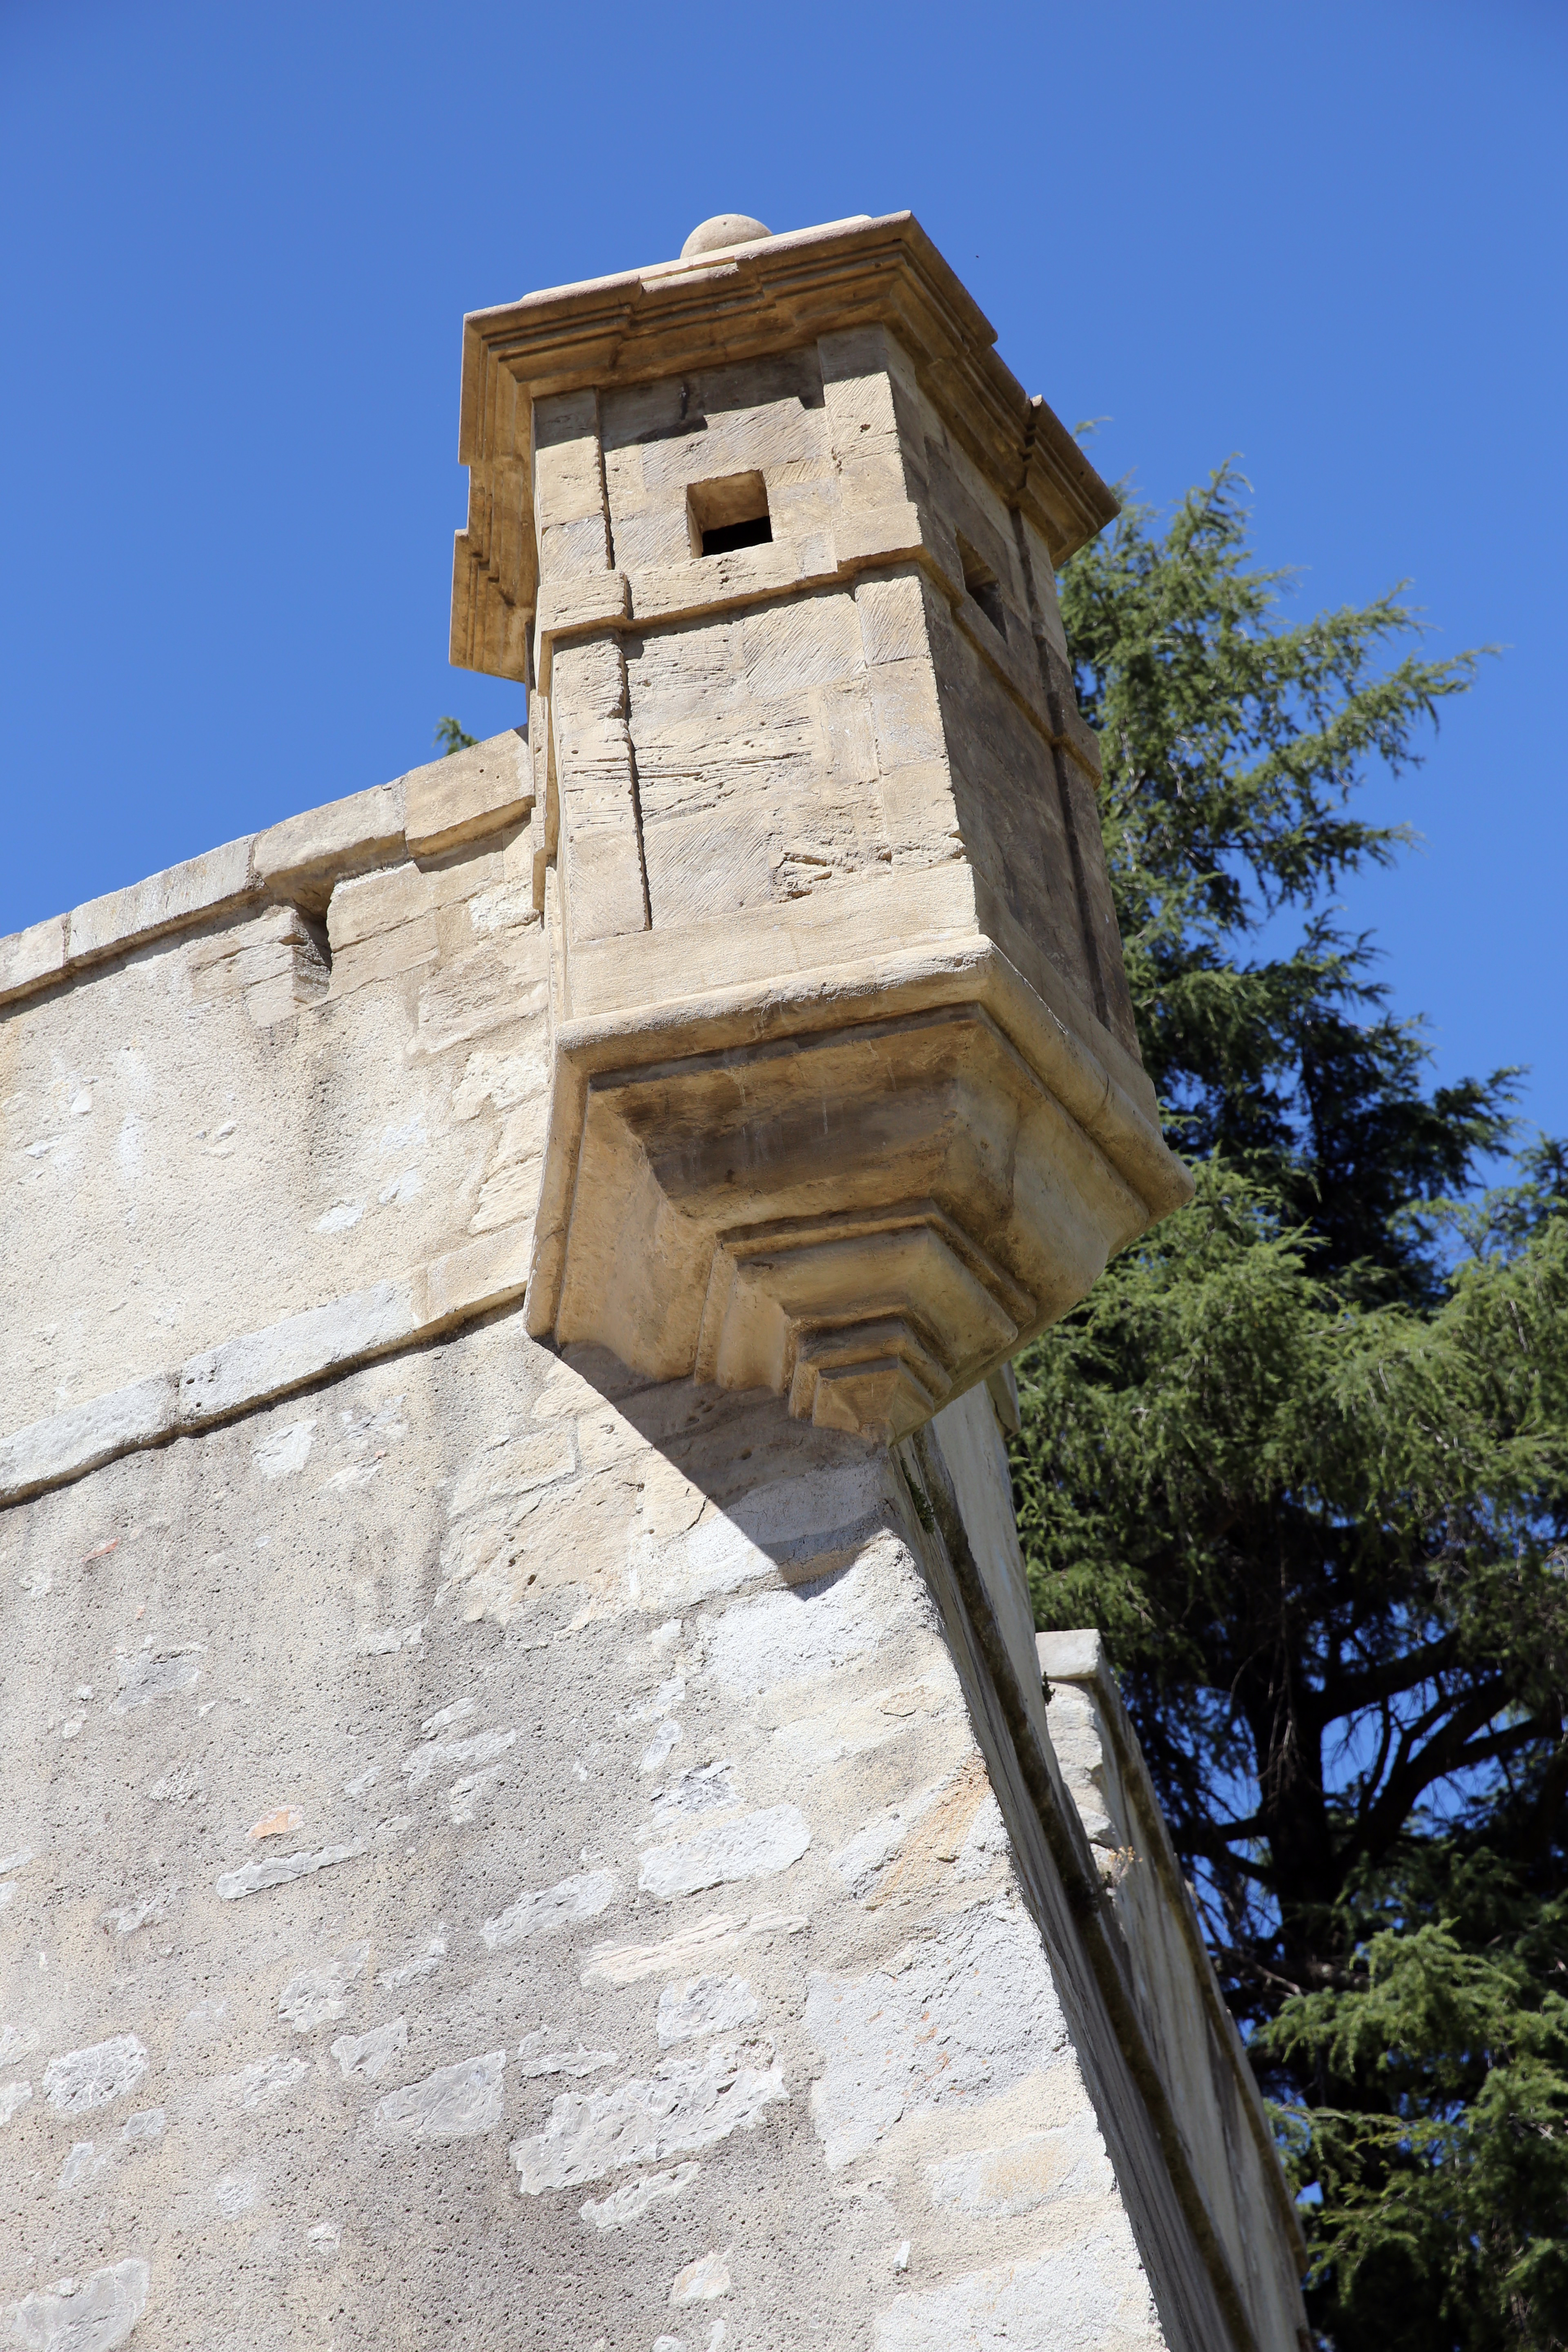
outdoor, light, architecture, sun, perspective, monument, summer, france, europe, tower, canon, facade, church, chapel, place of worship, bell tower, midi, ruins, t, soleil, shrine, licht, sonne, lumiere, isasza, southfrance, sdfrankreich, zuidfrankrijk, mditerrane, languedocroussillon, eos5d, cvennes, gard, cielbleu, exterieur, als, architecturemilitaire, monumenthistorique, fortvauban, contreplonge, ancient history